Rancho Peñasquitos, San Diego

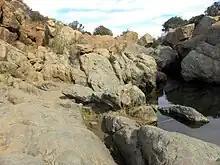
Waterfall in Los Peñasquitos Canyon Preserve.

Rancho Peñasquitos is in the Poway Unified School District.